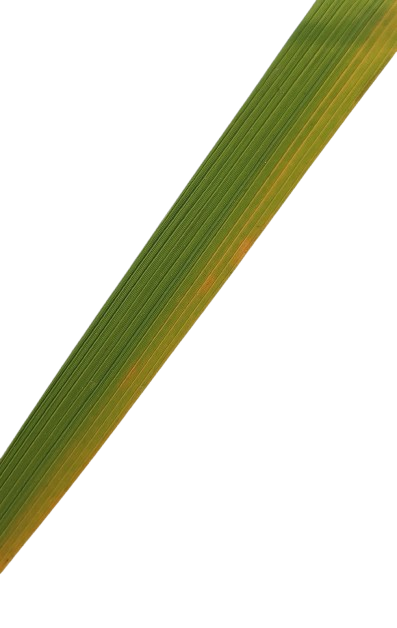
Label: Rice Tungro